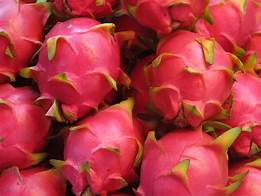
Label: Dragonfruit